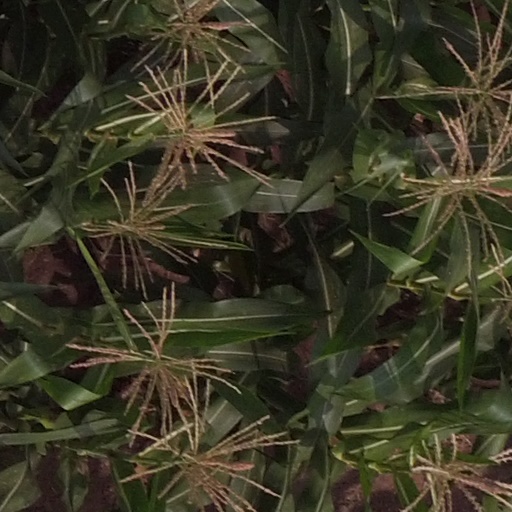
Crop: maize; corn